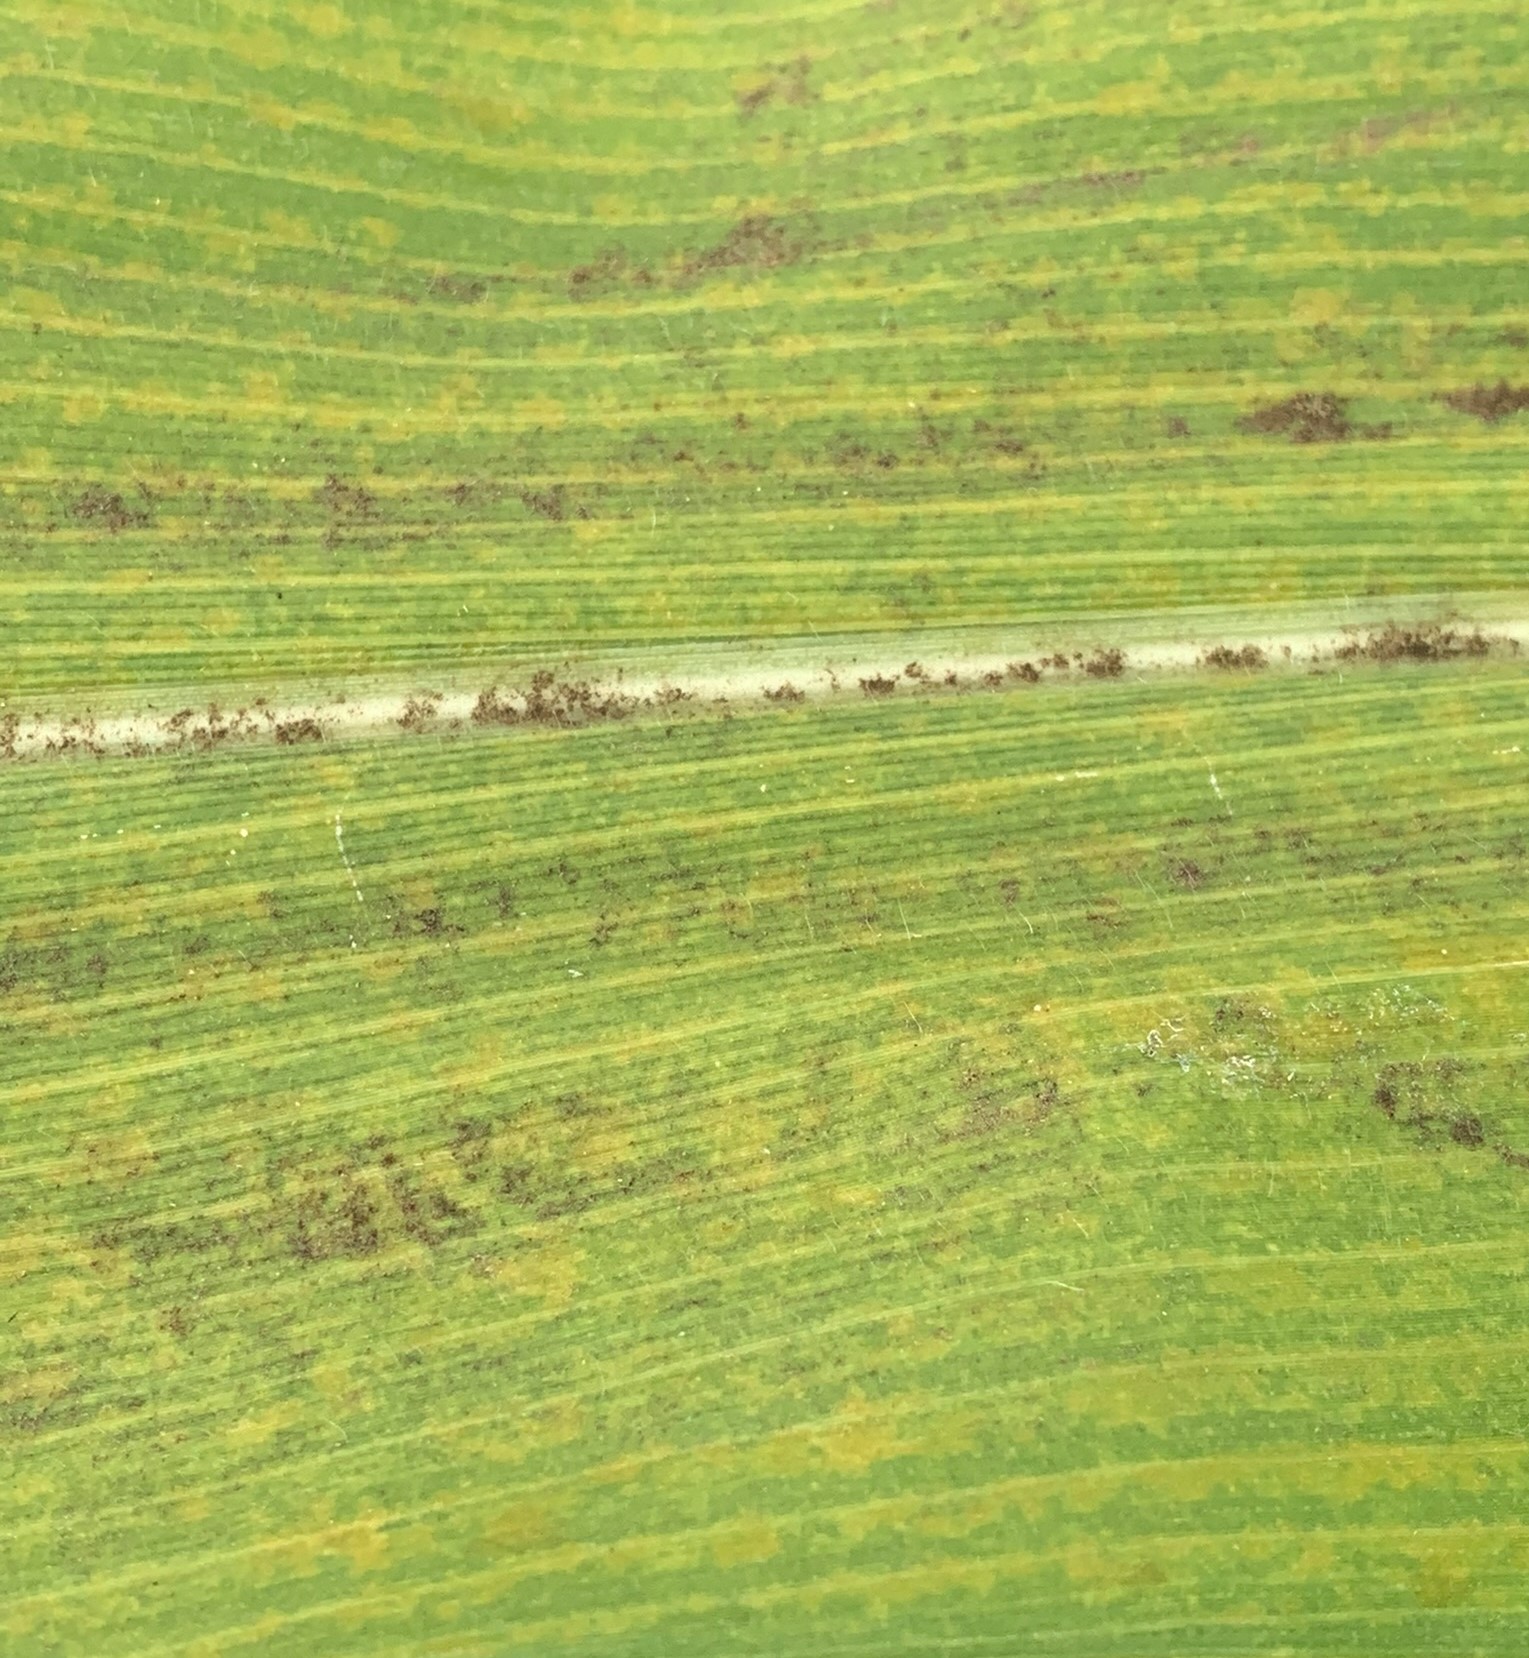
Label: MLN